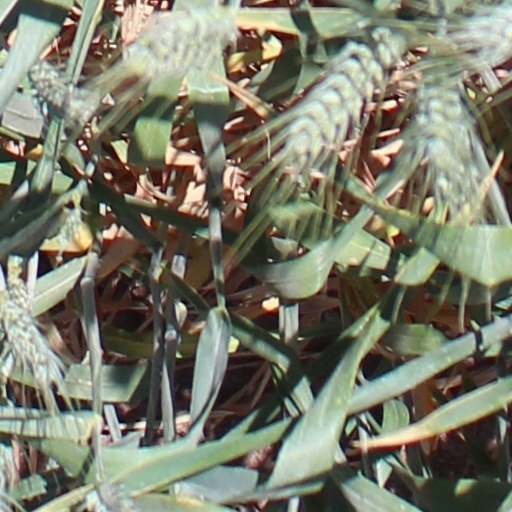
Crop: wheat